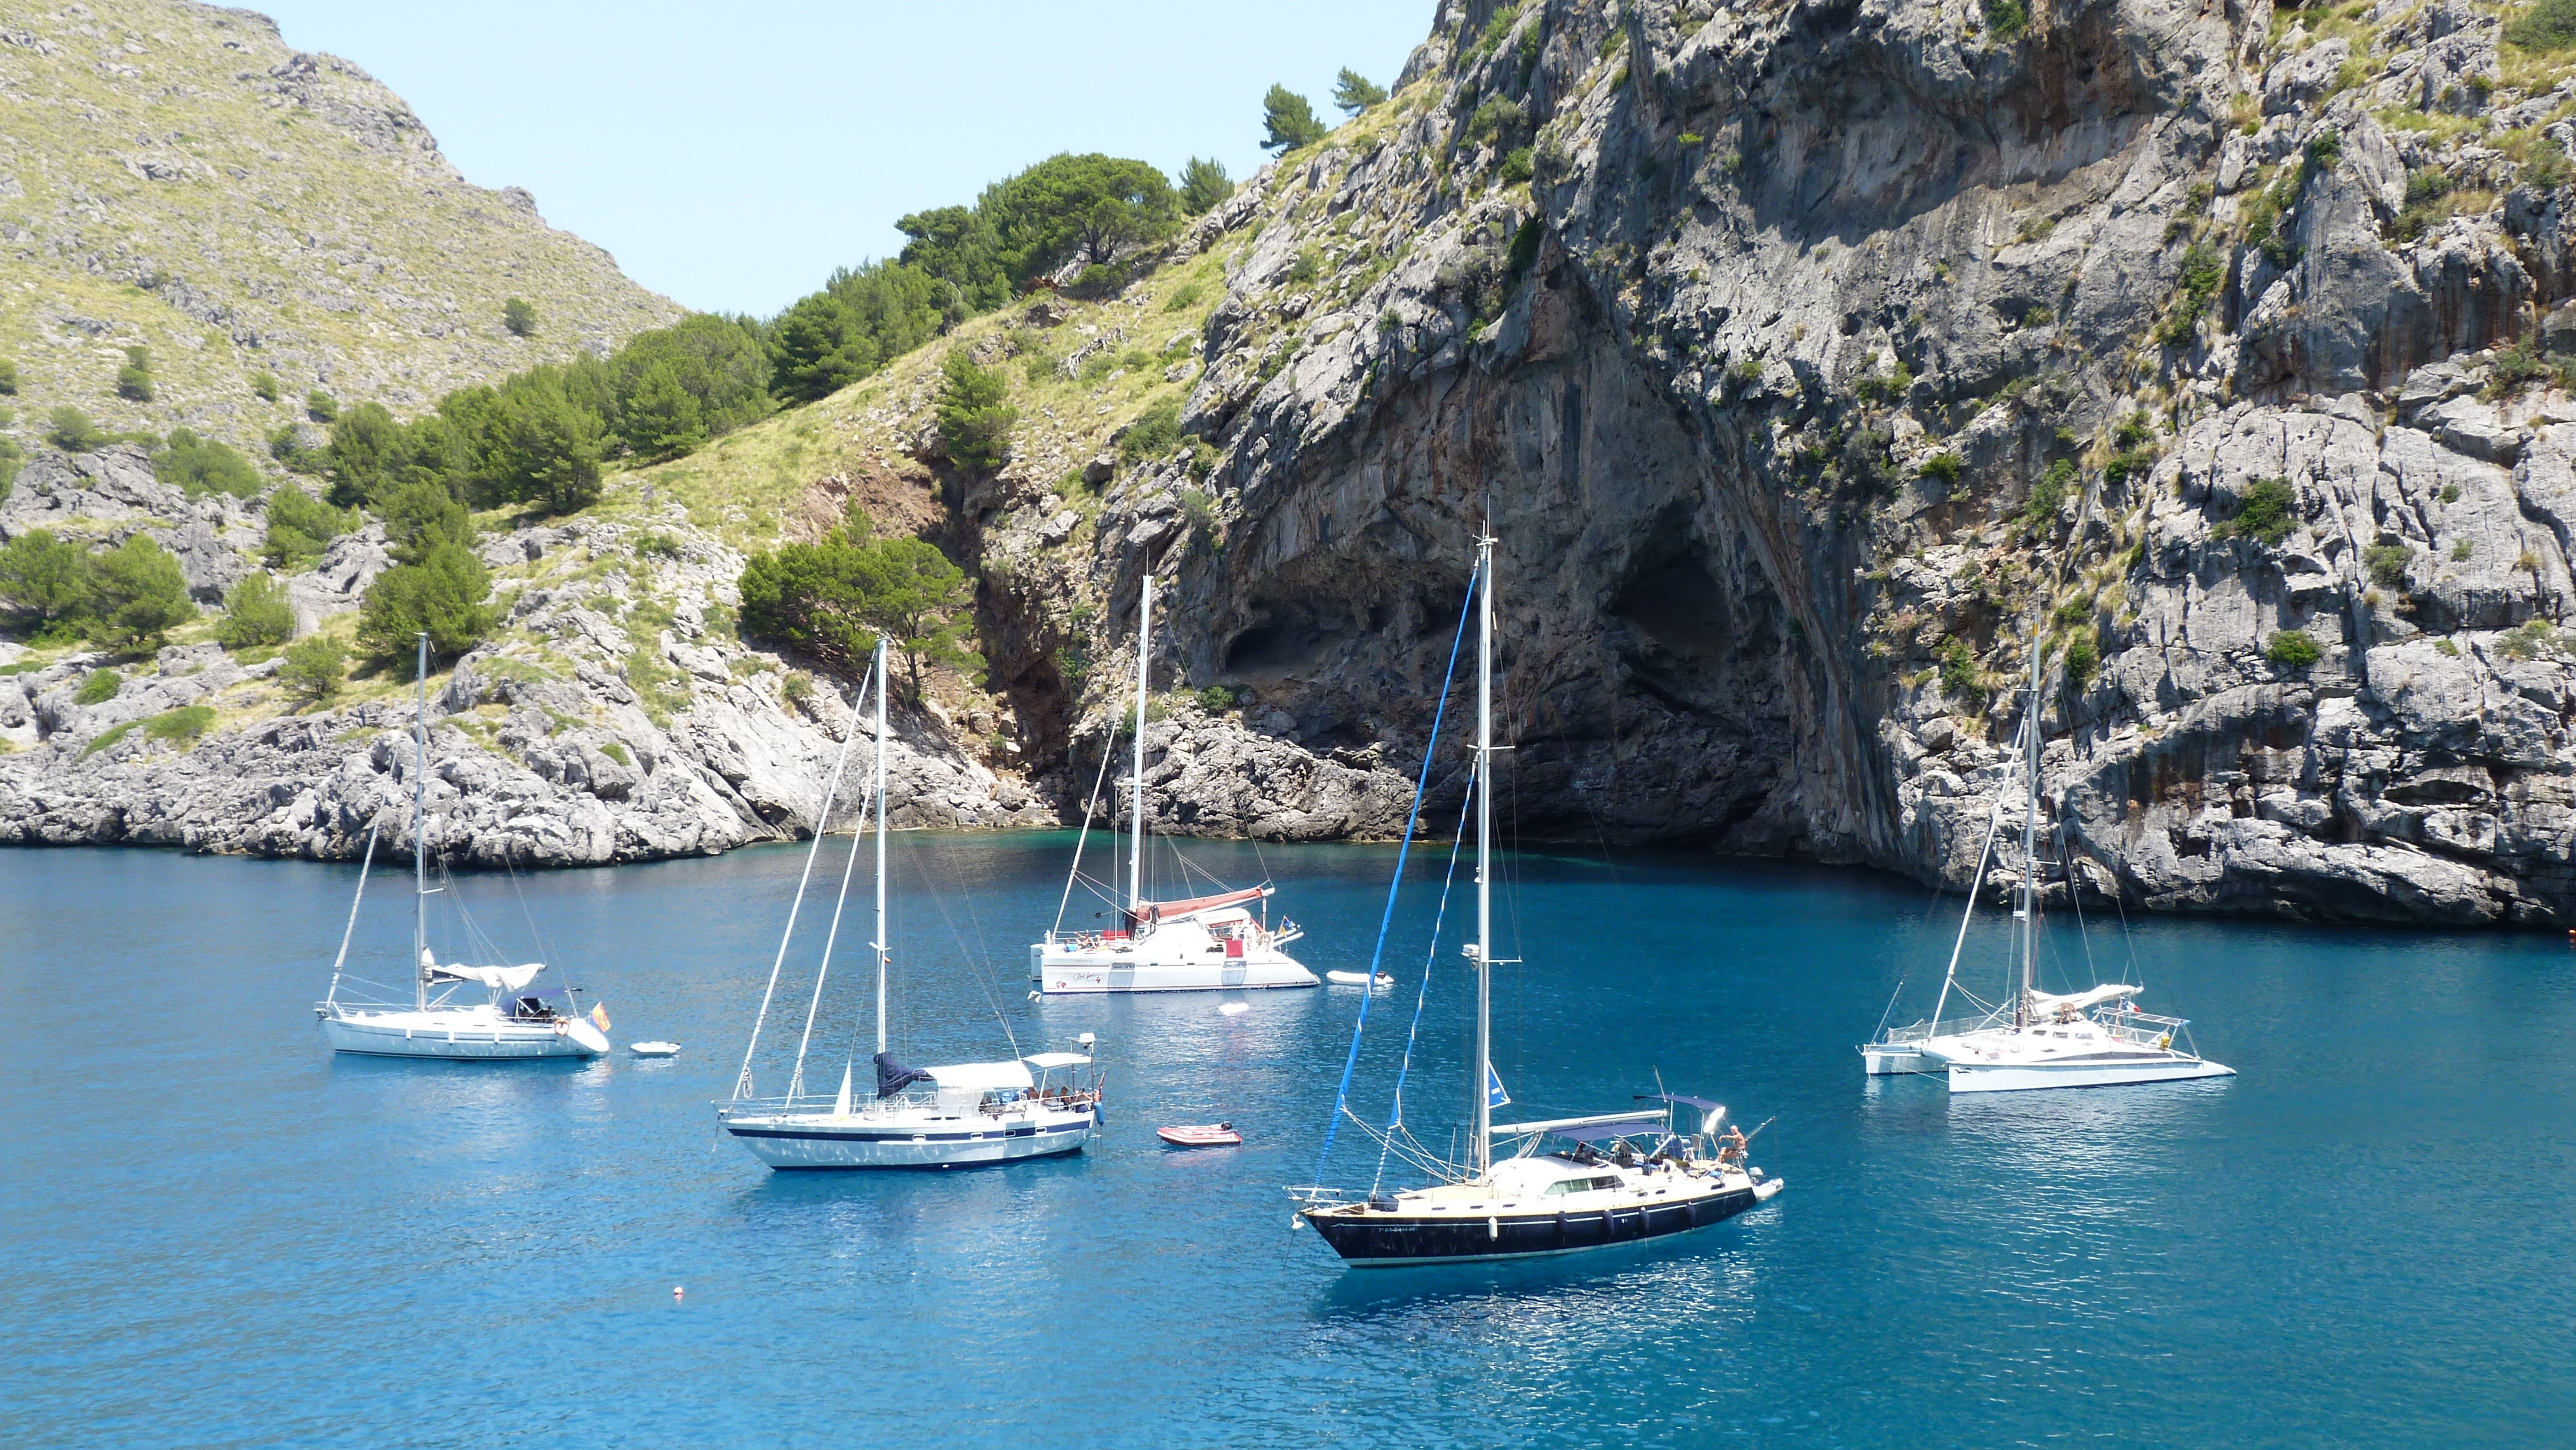
sea, coast, boat, lake, cove, mediterranean, vehicle, bay, fjord, tourism, ships, anchor, anchorage, waters, idyll, sailing boat, booked, cape